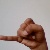
The image shows a hand gesture representing the letter 'J' in Indian Sign Language.